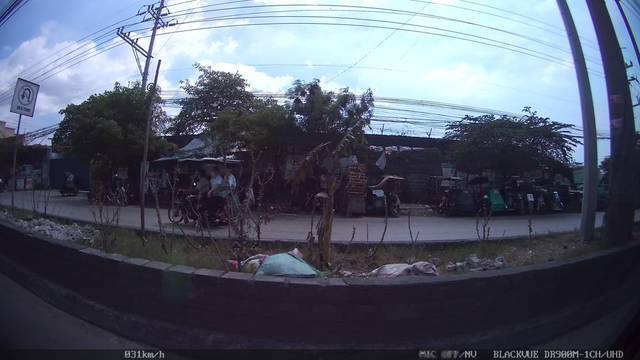
Region: Philippines
Coordinates: 14.598, 120.963